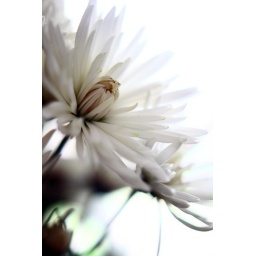
I have no idea what flower this is, it's in amongst the bouquet on our dinning table looking pretty!!